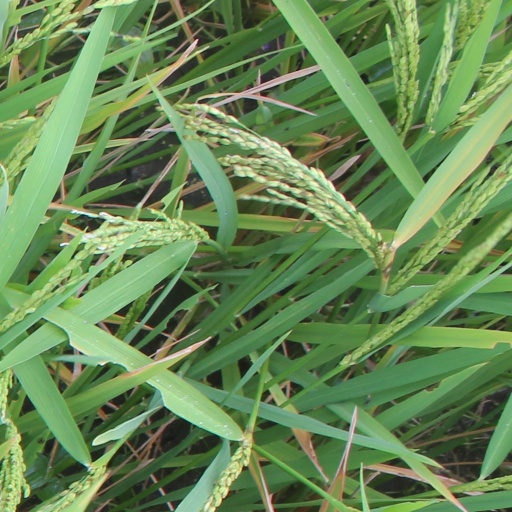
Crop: rice